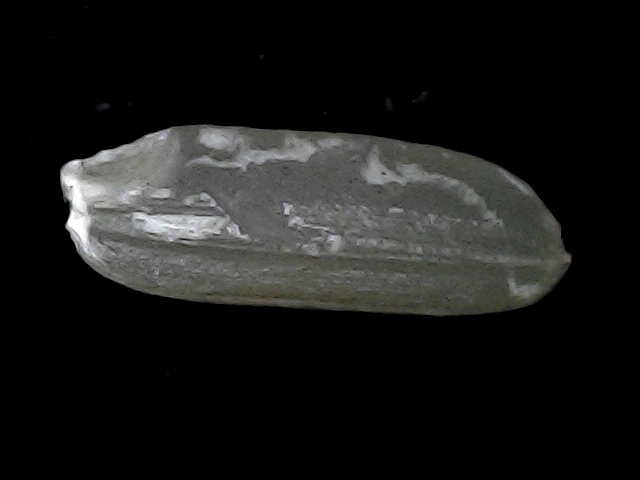
Rice variety: BD56